Which point is corresponding to the reference point?
Reference image:
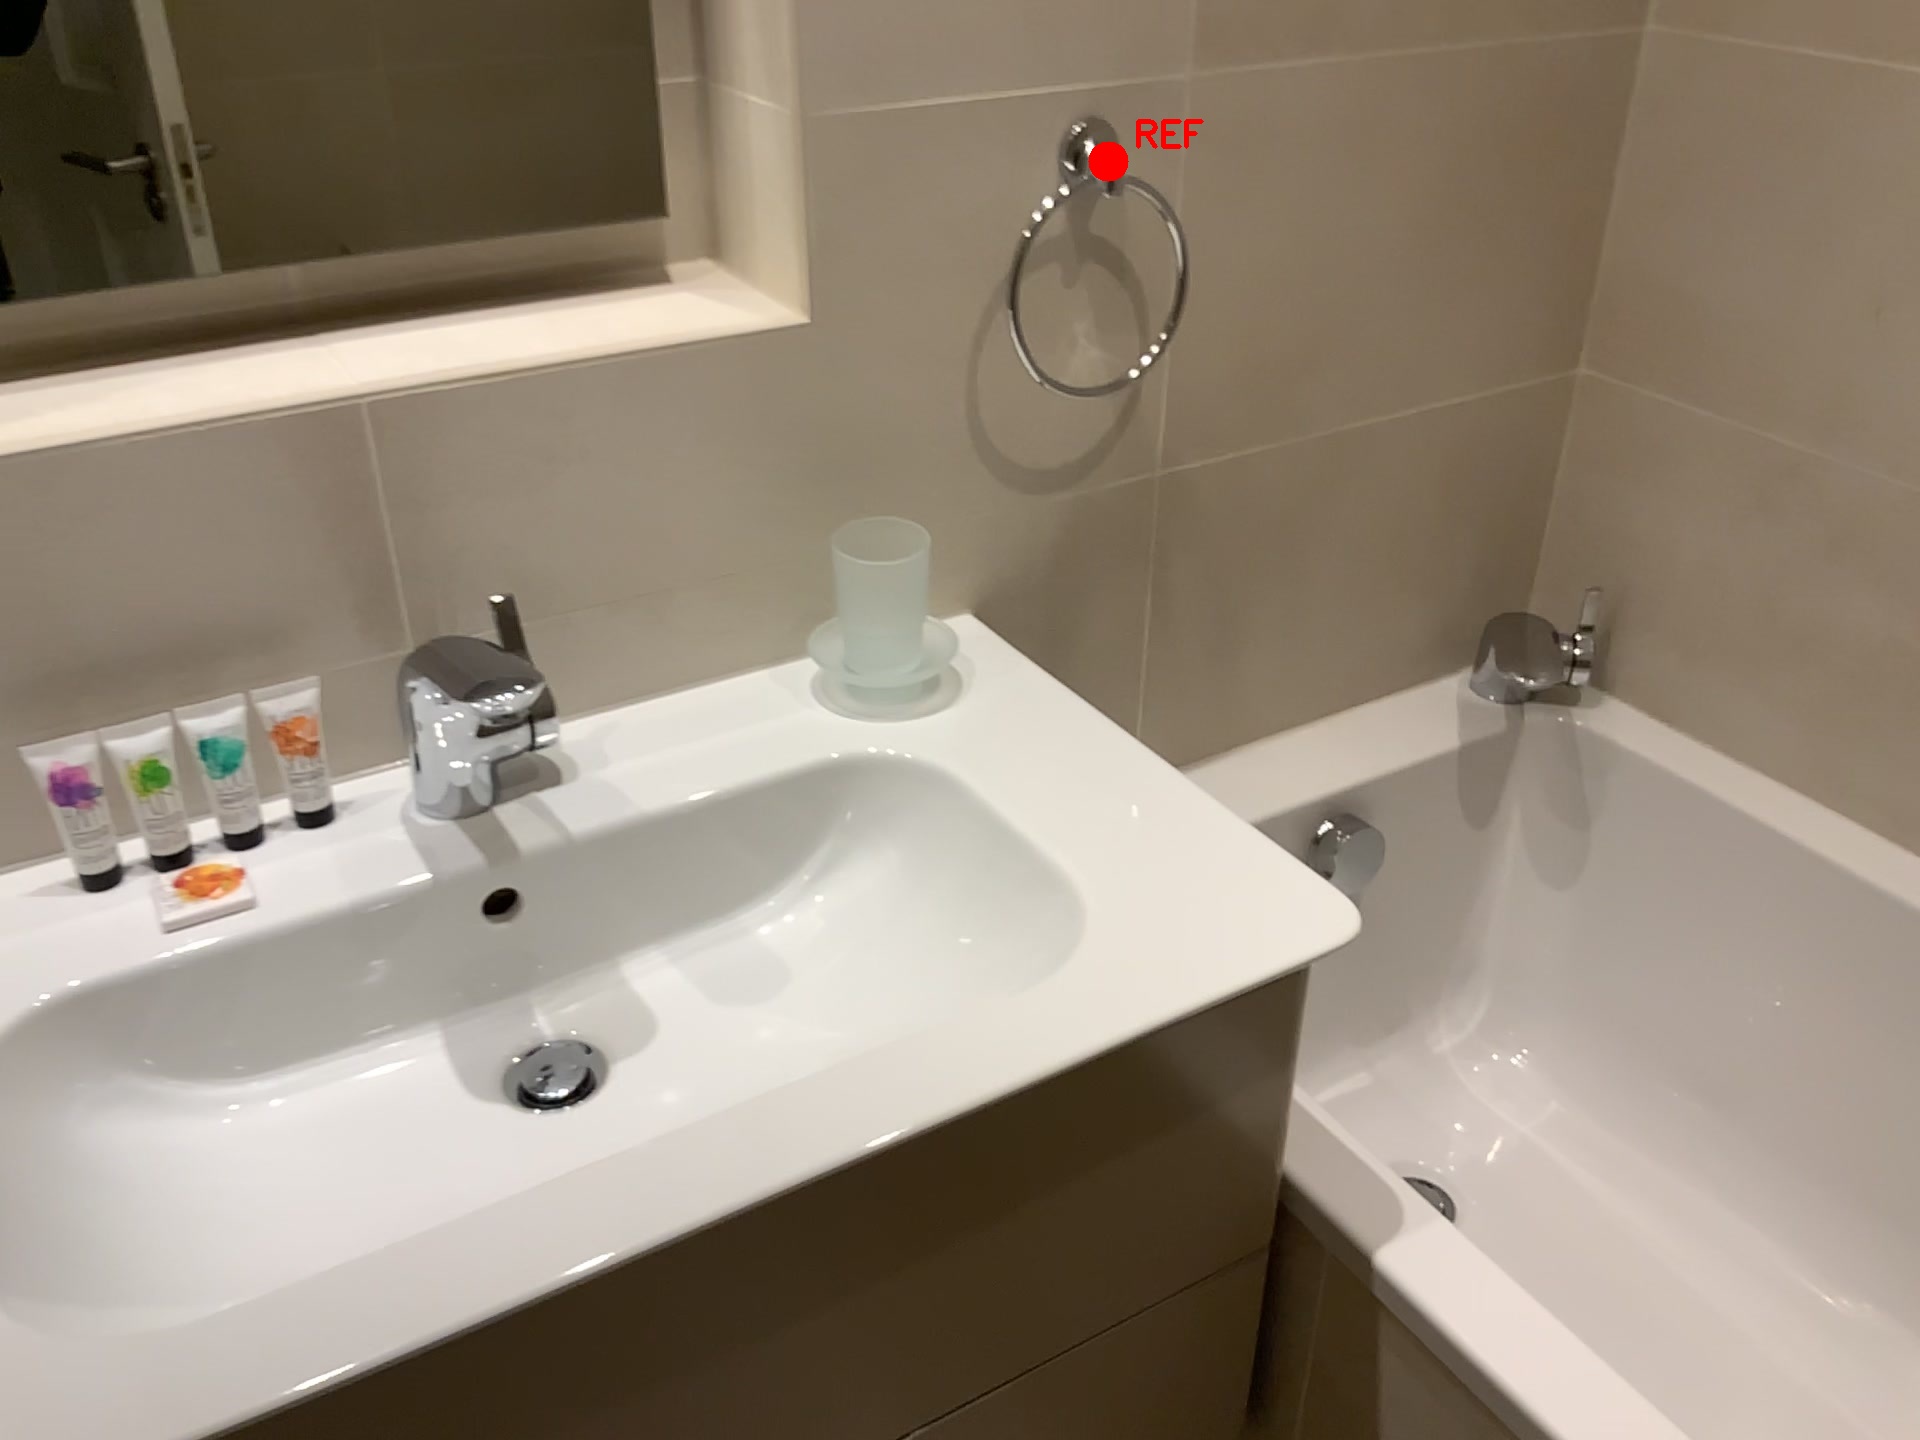
Option image:
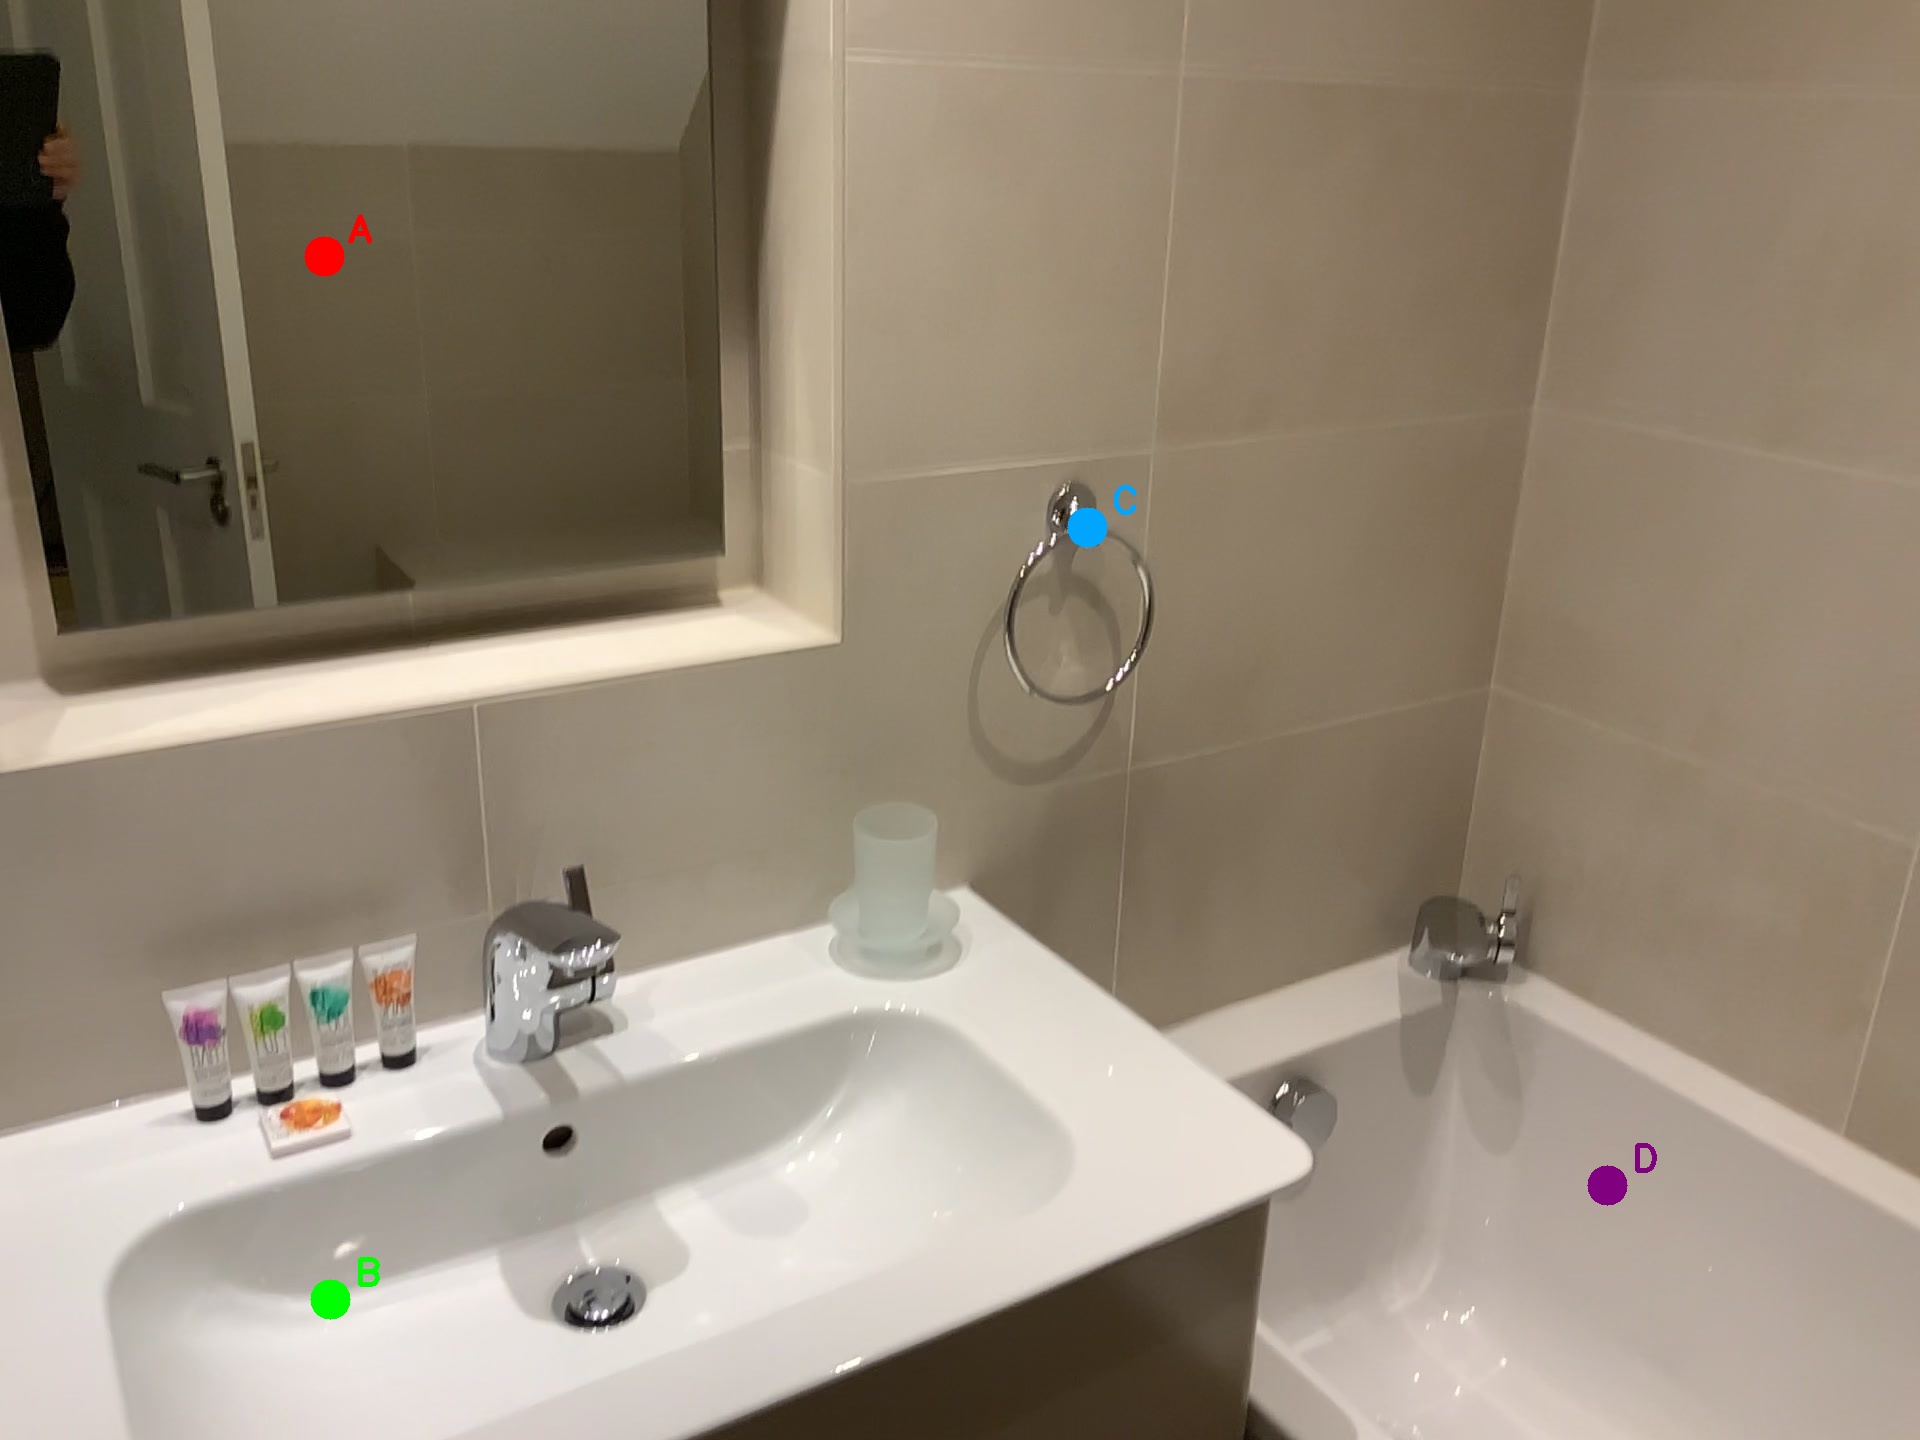
Choices:
Point A
Point B
Point C
Point D
Answer: (C)